Chelyabinsk meteor

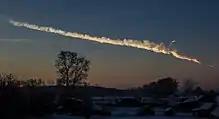
A full view of the smoke trail with the bulbous section corresponding to a mushroom cloud's cap.

A preliminary estimate of the explosive energy by astronomer Boris Shustov, director of the Russian Academy of Sciences Institute of Astronomy, was , another using empirical period-yield scaling relations and the infrasound records, by Peter Brown of the University of Western Ontario gave a value of and represents a best estimate for the yield of this airburst; there remains a potential "uncertainty [in the order of] a factor of two in this yield value". Brown and his colleagues also went on to publish a paper in November 2013 which stated that the "widely referenced technique of estimating airburst damage does not reproduce the [Chelyabinsk] observations, and that the mathematical relations found in the book "The Effects of Nuclear Weapons" which are based on the effects of nuclear weapons – [which is] almost always used with this technique – overestimate blast damage [when applied to meteor airbursts]". A similar overestimate of the explosive yield of the Tunguska airburst also exists; as incoming celestial objects have rapid directional motion, the object causes stronger blast wave and thermal radiation pulses at the ground surface than would be predicted by a stationary object exploding, limited to the height at which the blast was initiated-where the object's "momentum is ignored". Thus, a meteor airburst of a given energy is "much more damaging than an equivalent [energy] nuclear explosion at the same altitude".